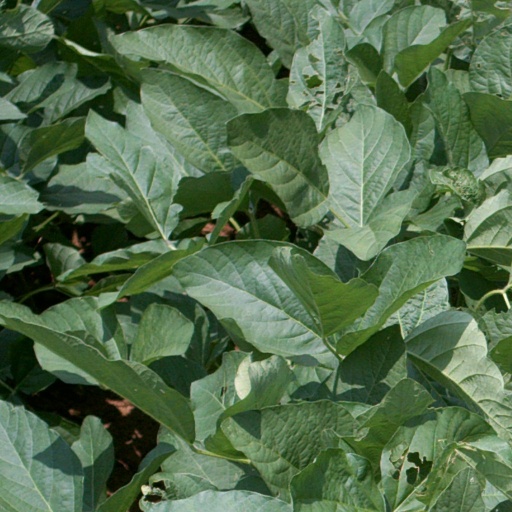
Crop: soybean